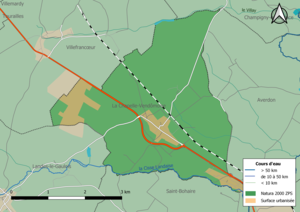
Carte des zones Natura 2000 de type ZPS de la commune de fr:La Chapelle-Vendômoise. (Loir-et-Cher, France).
La Chapelle-Vendômoise est une commune française située dans le département de Loir-et-Cher en région Centre-Val de Loire.